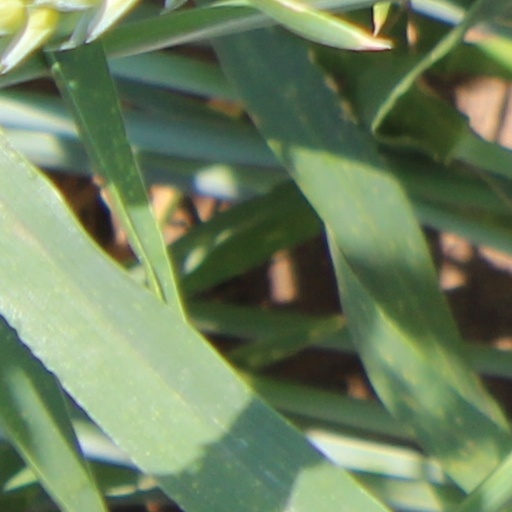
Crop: wheat